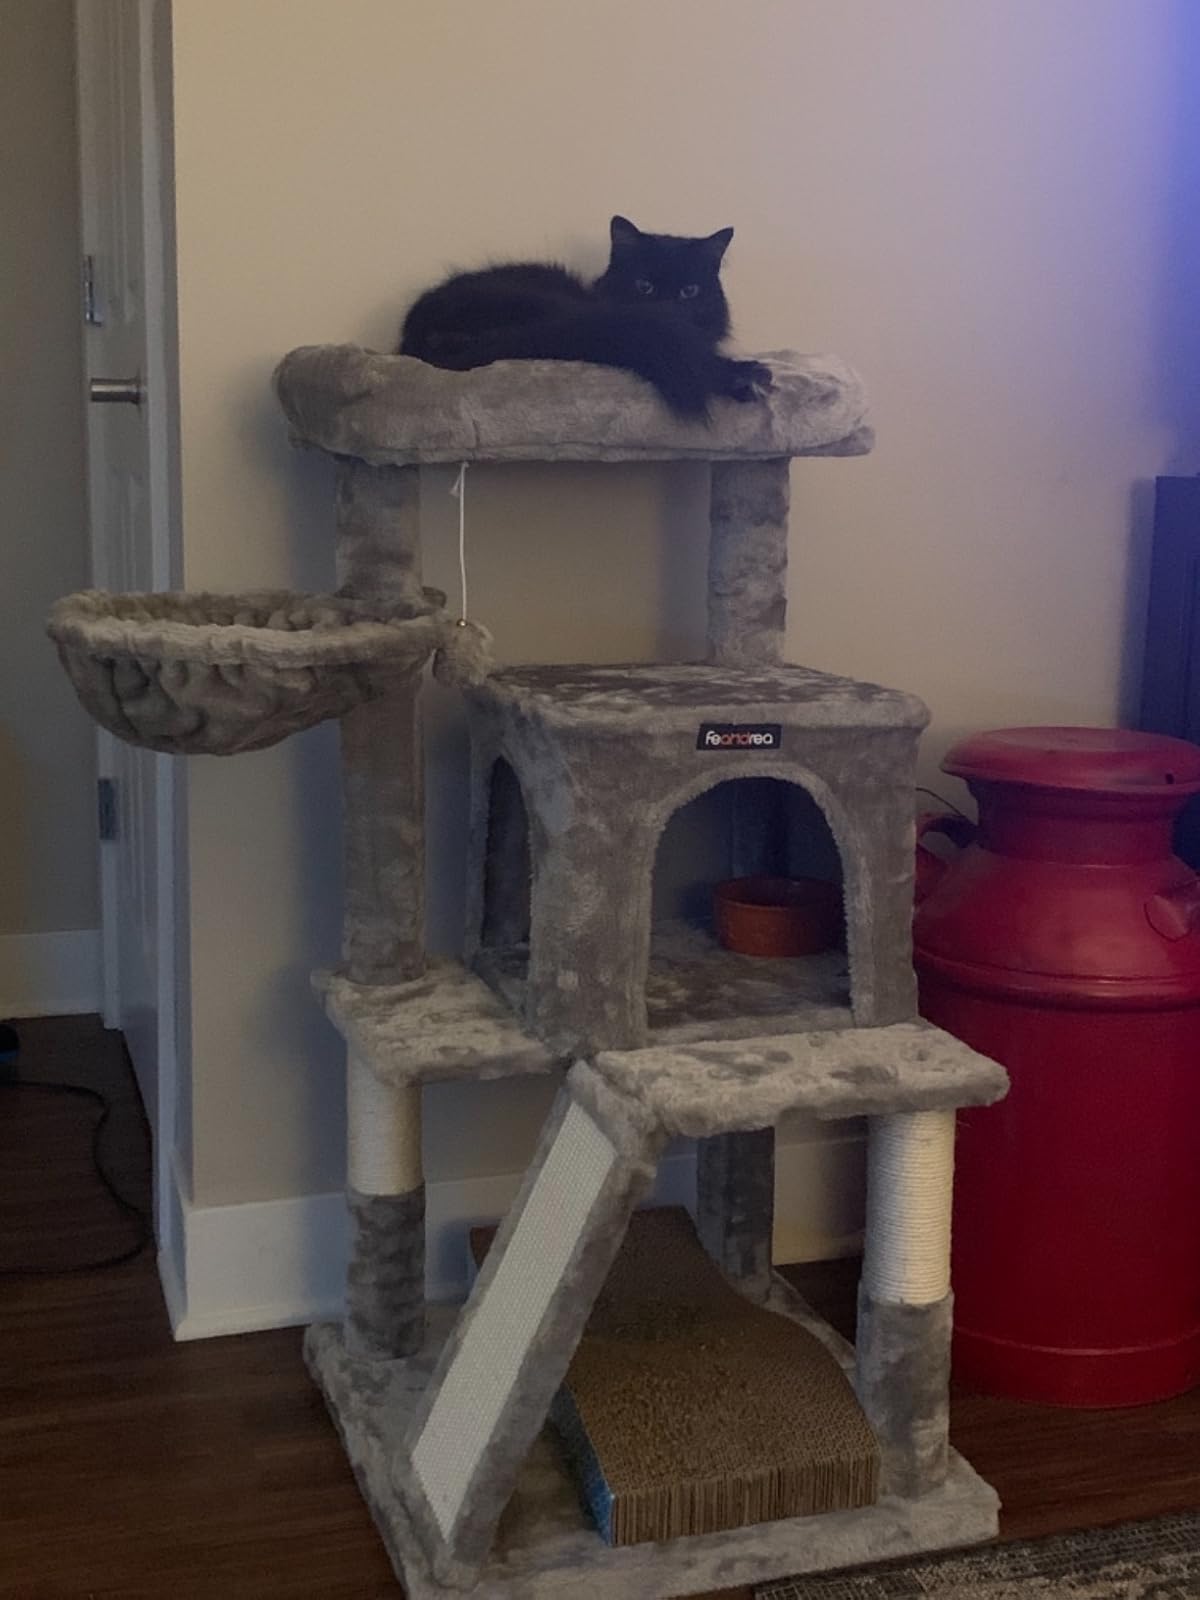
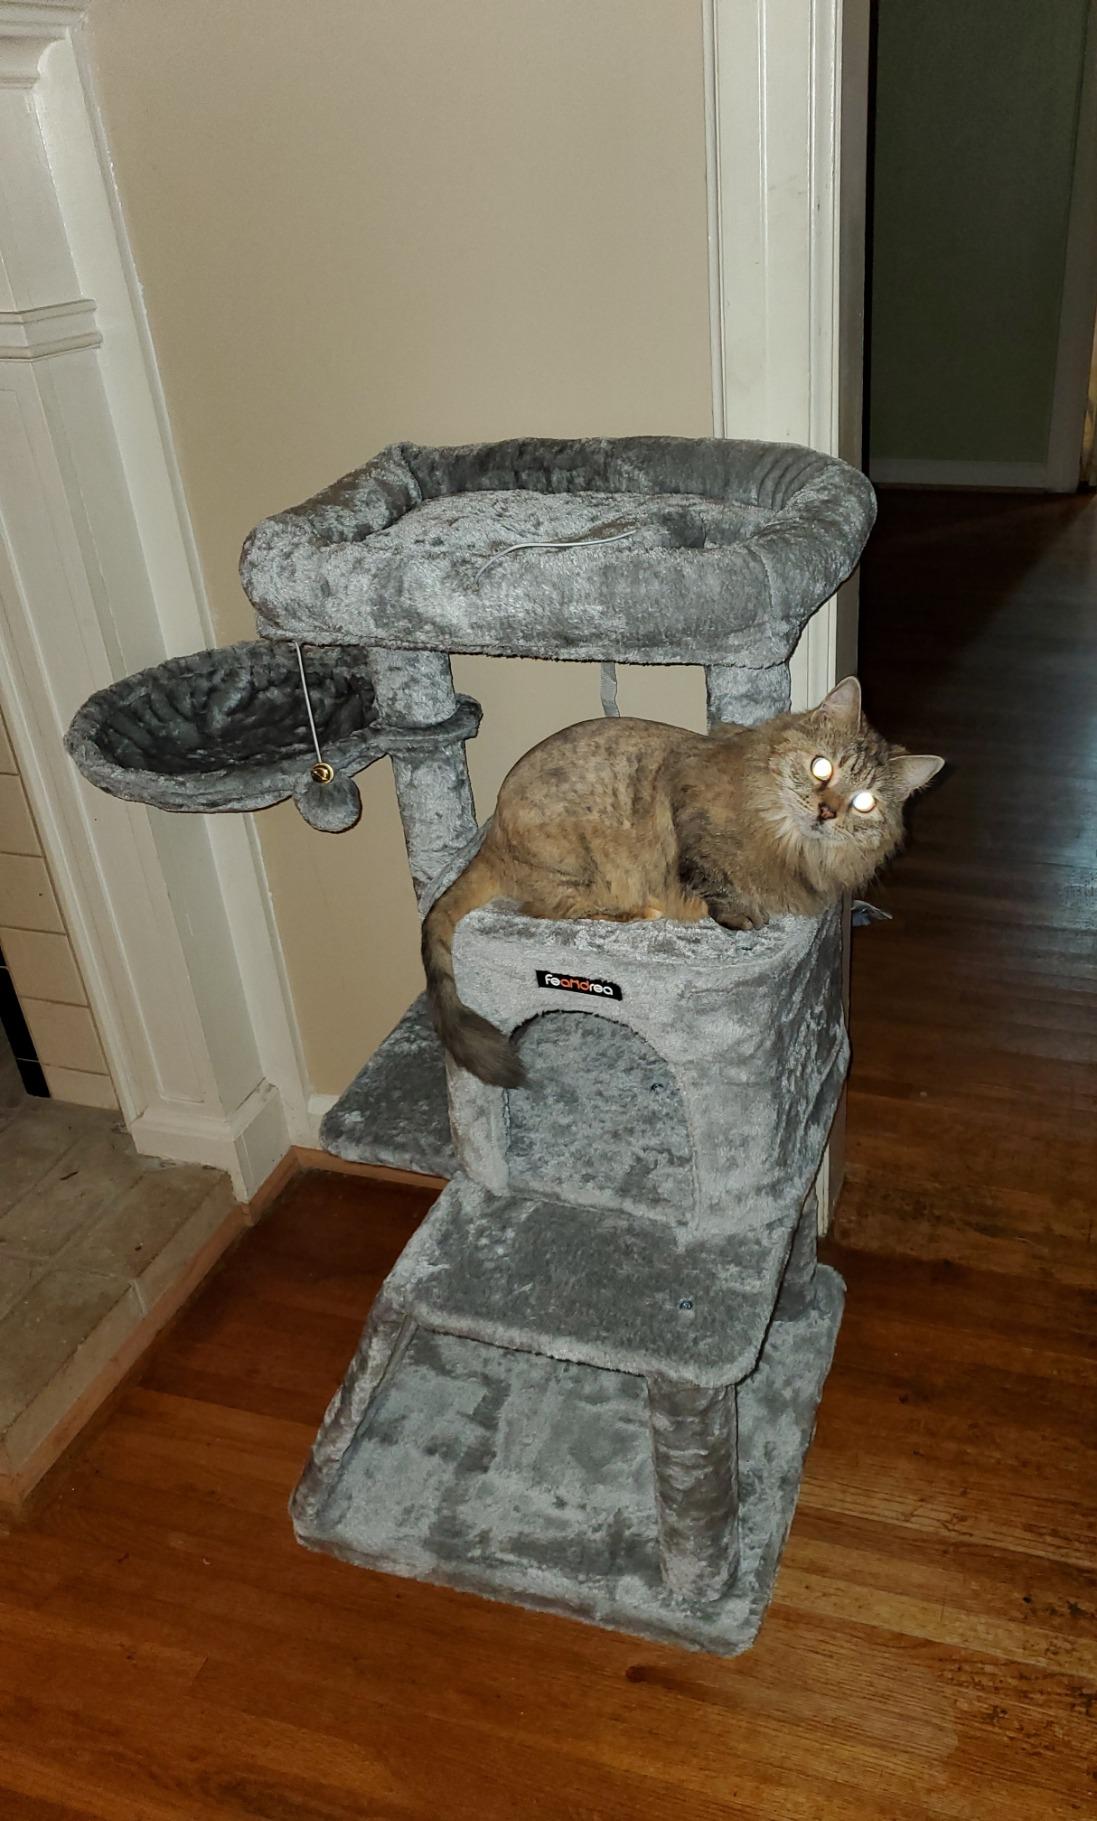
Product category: items_cat tree
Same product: yes